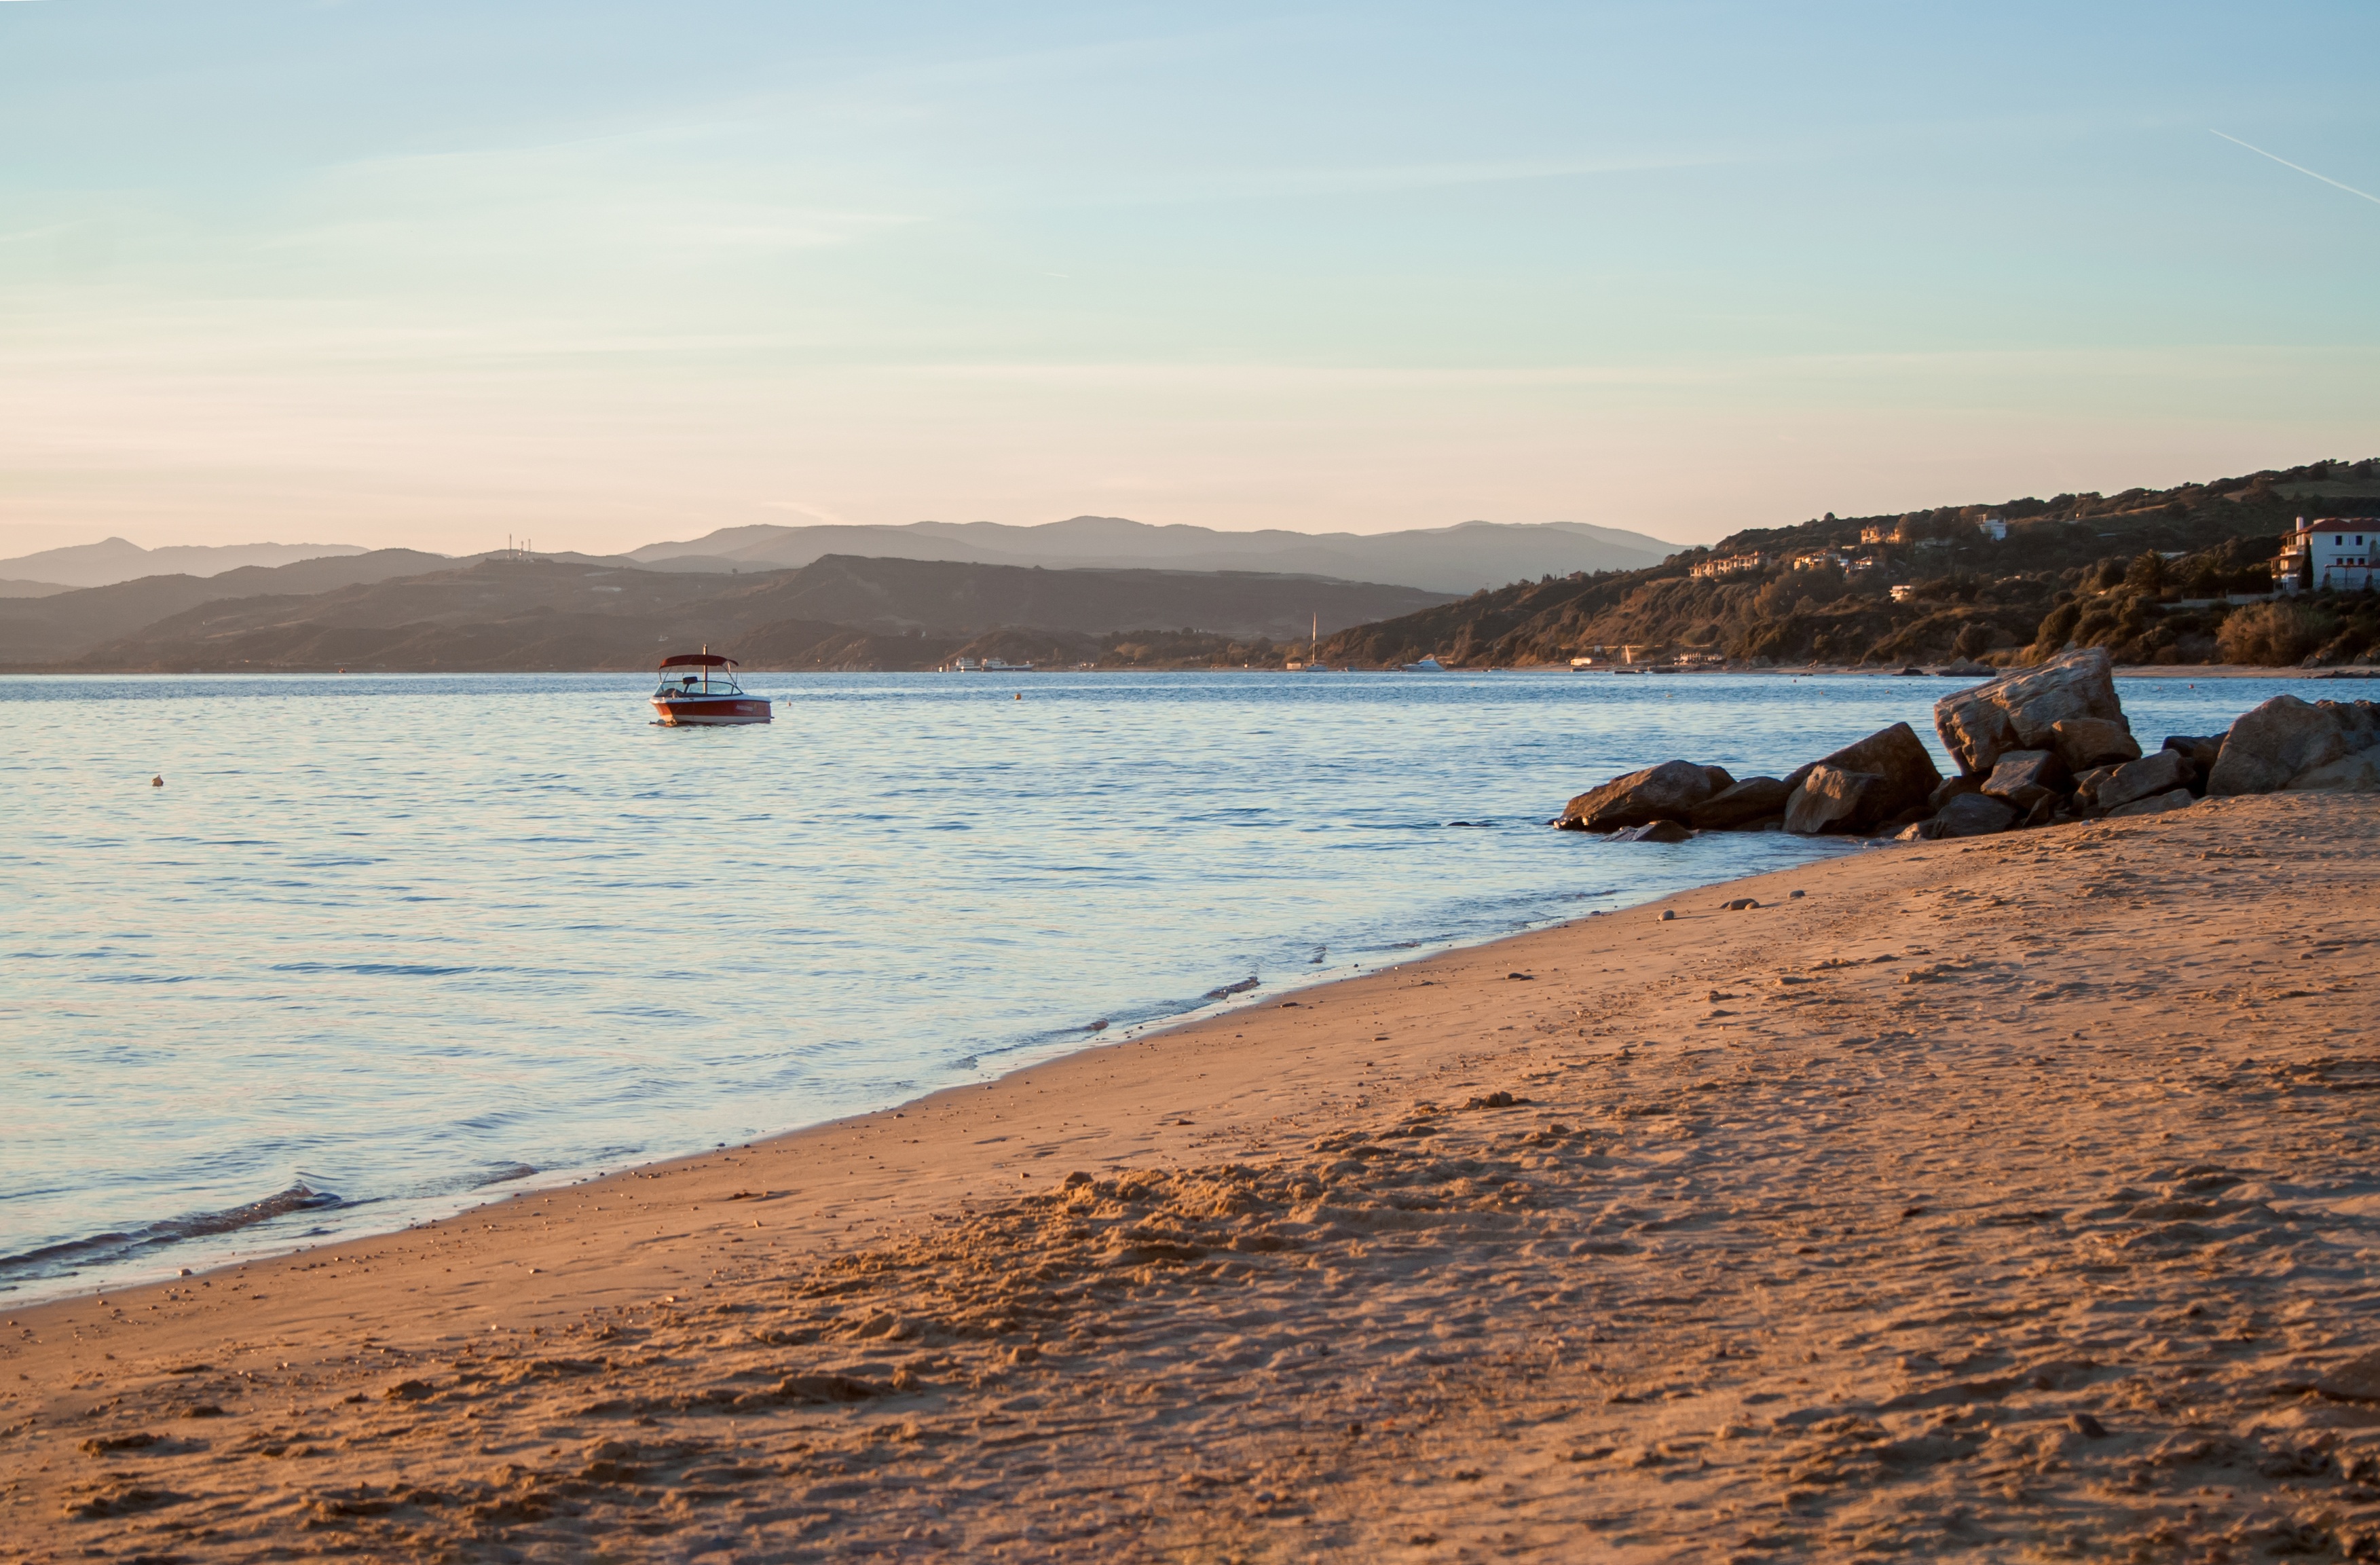
beach, sea, coast, water, nature, sand, rock, ocean, horizon, sunset, shore, wave, lake, summer, vacation, travel, dusk, swim, cove, vehicle, pebble, shadow, holiday, bay, blue, rest, body of water, dunes, stones, meditation, greece, mood, loch, cape, mussels, swell, sand beach, fun bathing